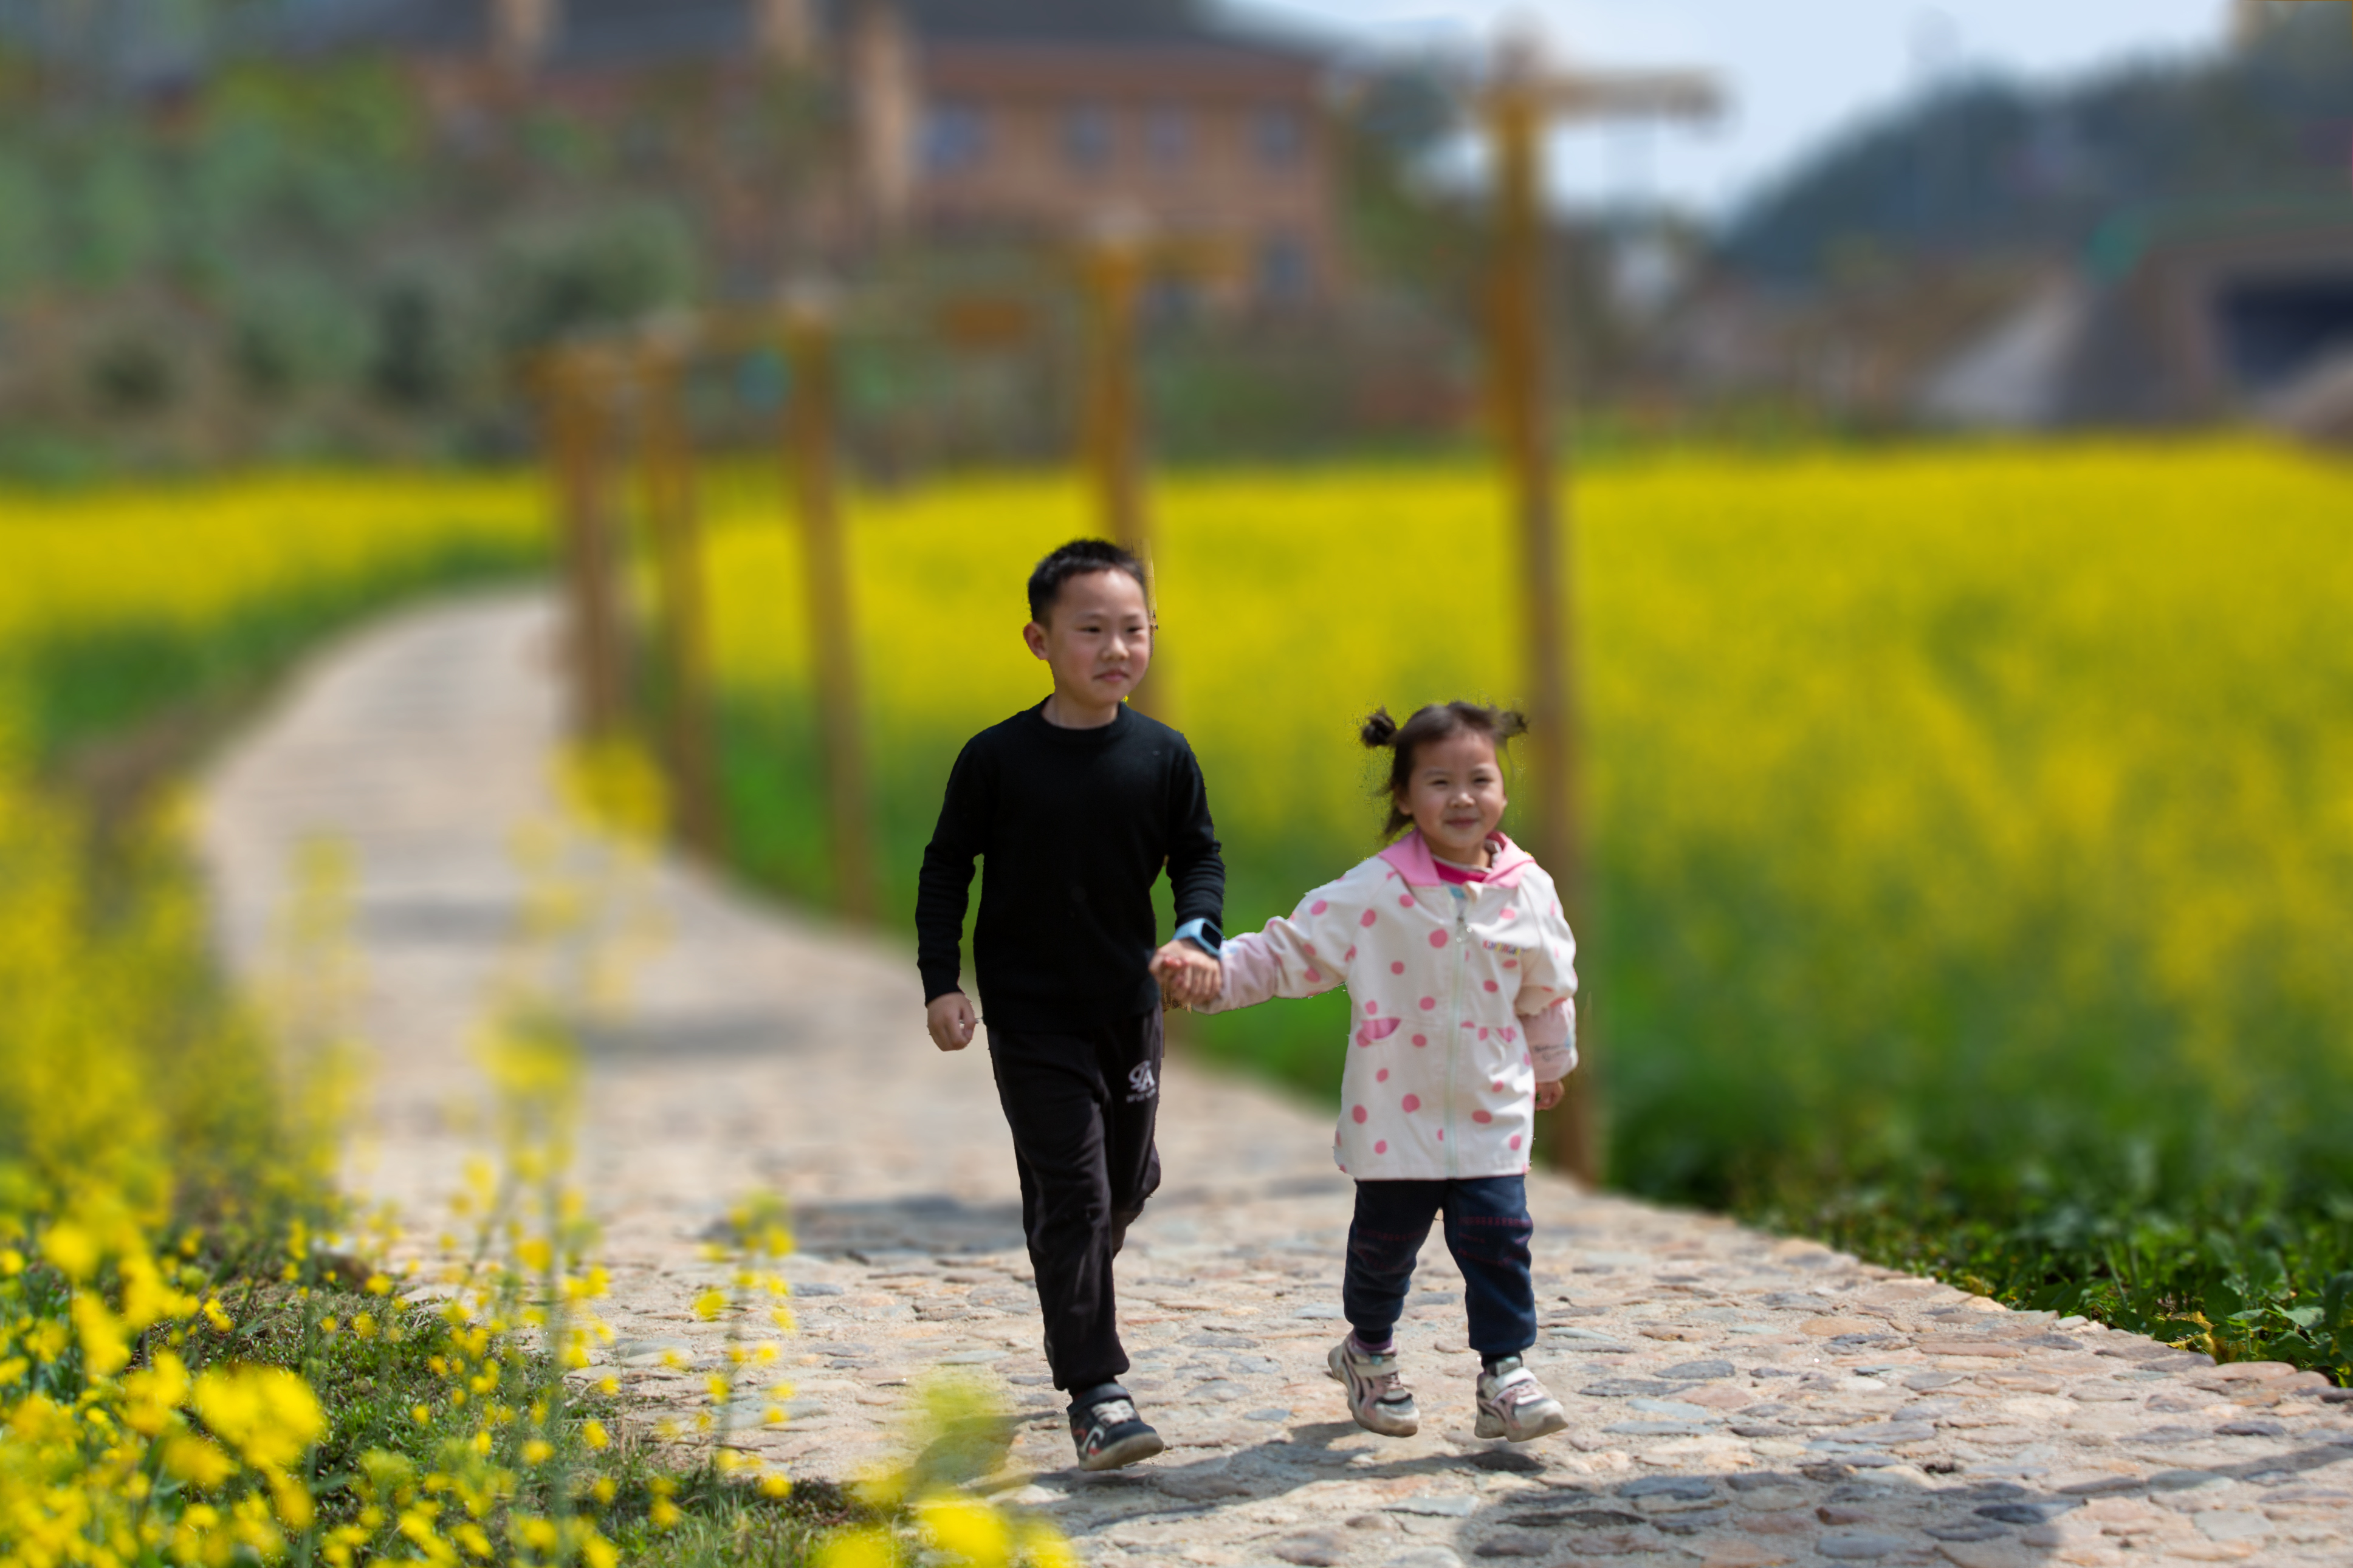
springtime, plant, photograph, People in nature, leaf, smile, natural landscape, happy, yellow, standing, grass, grassland, toddler, flower, people, landscape, leisure, morning, summer, rural area, meadow, grass family, travel, road, fun, child, field, plantation, recreation, prairie, wilderness, walking, spring, agriculture, tourism, baby, autumn, mustard and cabbage family, vacation, farm, shadow, t shirt, play, flowering plant, portrait photography, garden